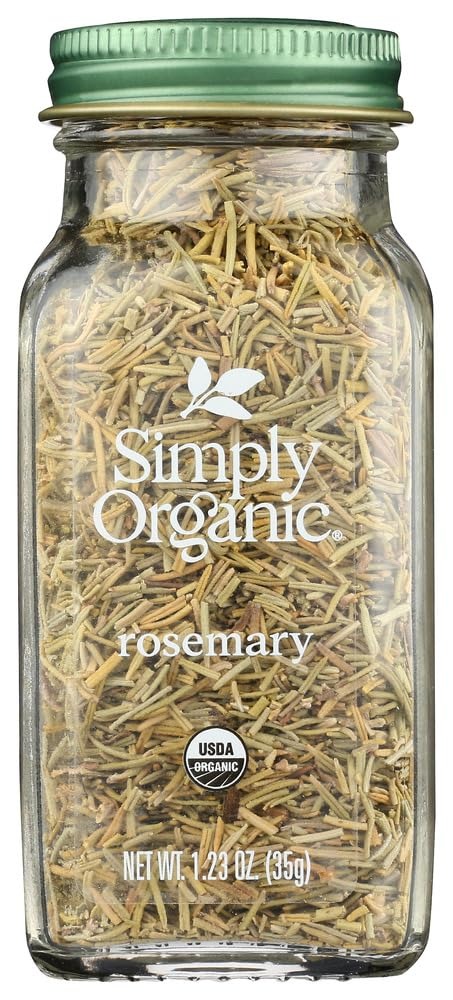
Item Name: Simply Organic Rosemary Leaf Whole Certified Organic, 1.23-Ounce Containers (Pack of 3)
Bullet Point 1: Product Type:Grocery
Bullet Point 2: Item Package Dimension:4.0 " L X1.5 " W X1.5 " H
Bullet Point 3: Item Package Weight:1.4 lbs
Bullet Point 4: These Are Rosemary Spices And Herbs
Value: 3.69
Unit: Ounce

Price: 4.22